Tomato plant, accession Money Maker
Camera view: horizontal (90 deg, fisheye); turntable rotation: 120 degrees
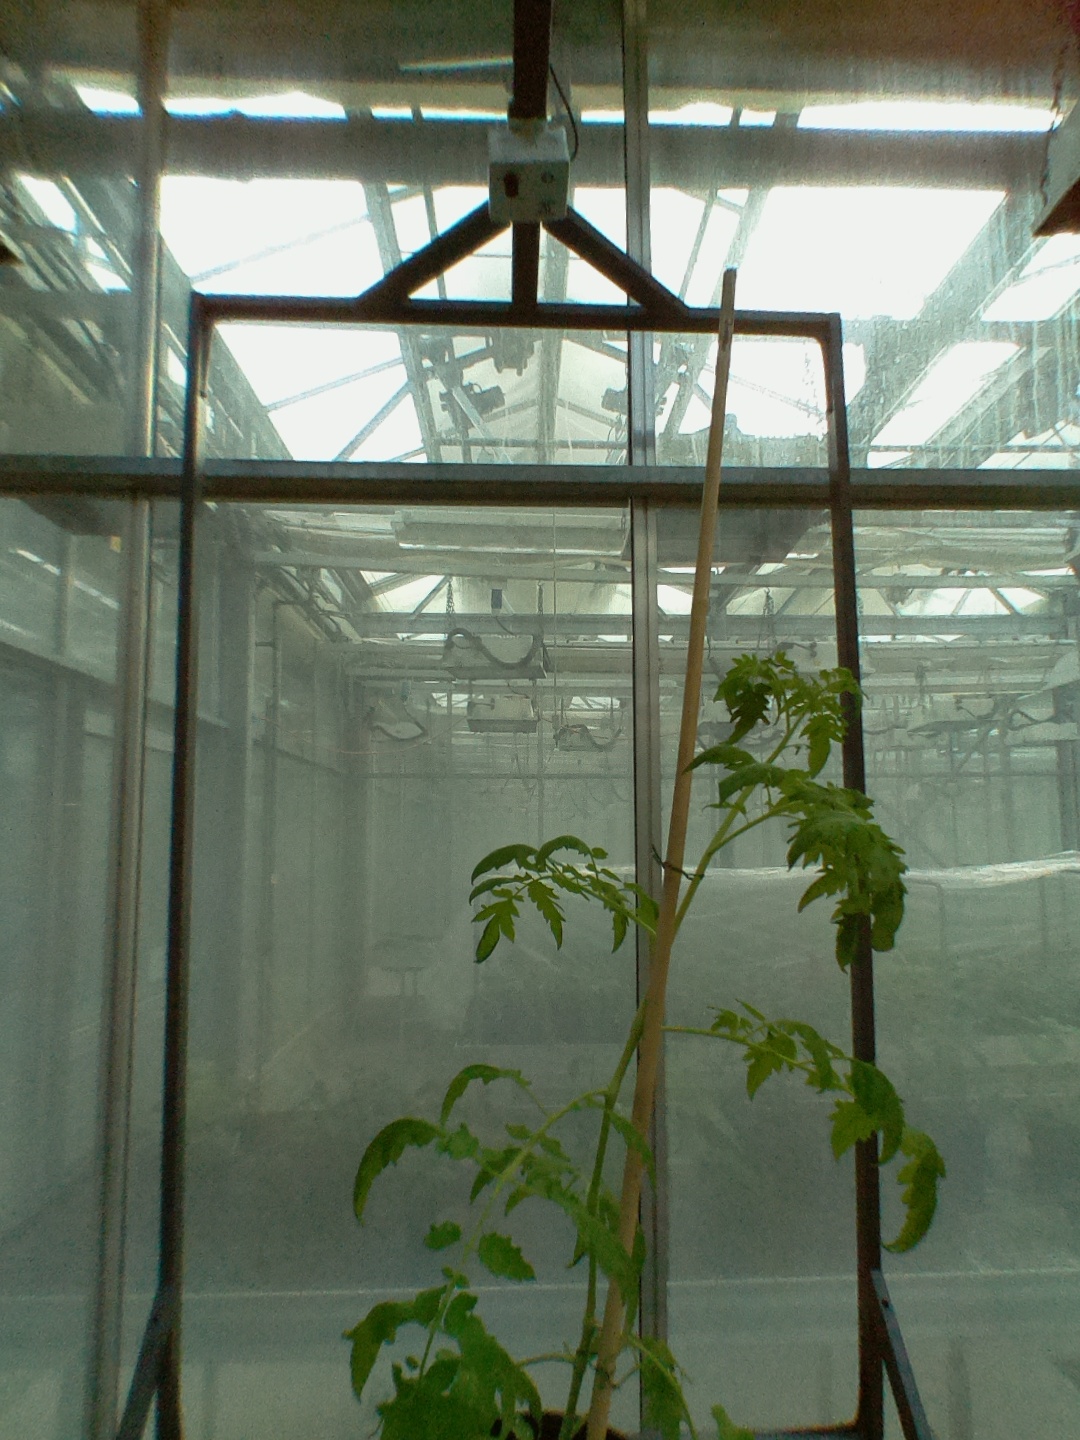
BBCH growth stage 52: 2 inflorescences visible